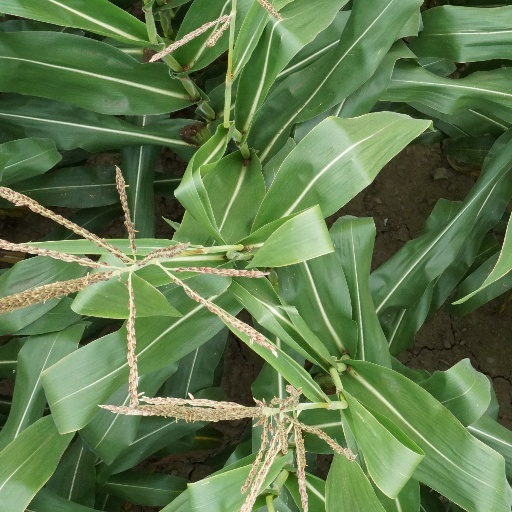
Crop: maize; corn